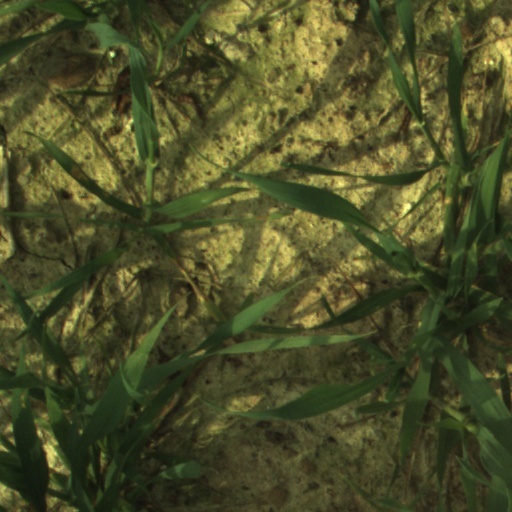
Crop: wheat